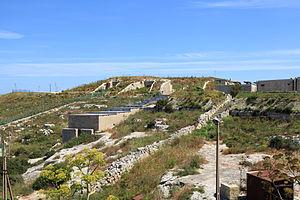
Les lignes de Victoria, à l'origine connues sous le nom de front nord-ouest et parfois officieusement appelées Grande Muraille de Malte sont un grand ensemble de fortifications flanquées de tours défensives et de forts, qui s'étend sur 12 kilomètres dans toute la largeur de l'île de Malte, en séparant le nord de l'île du sud plus peuplé.